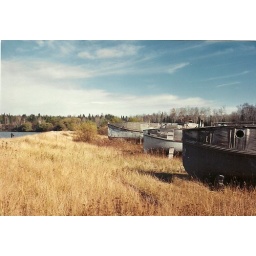
Old fishing boats sitting in the grass